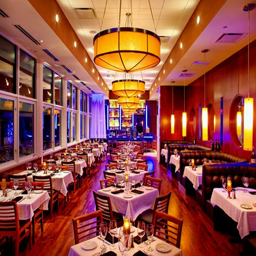
one of the dining rooms .